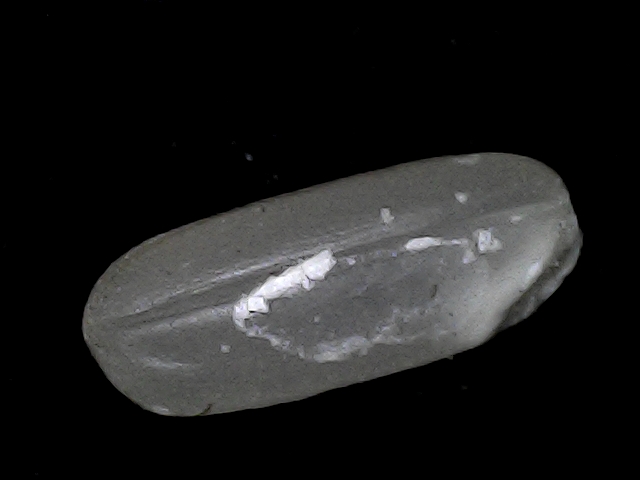
Rice variety: BD52